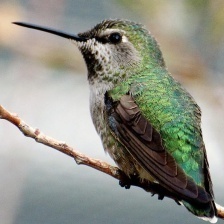
Species: ANNAS HUMMINGBIRD
Scientific name: CALYPTE ANNA
ImageNet parent category: hummingbird